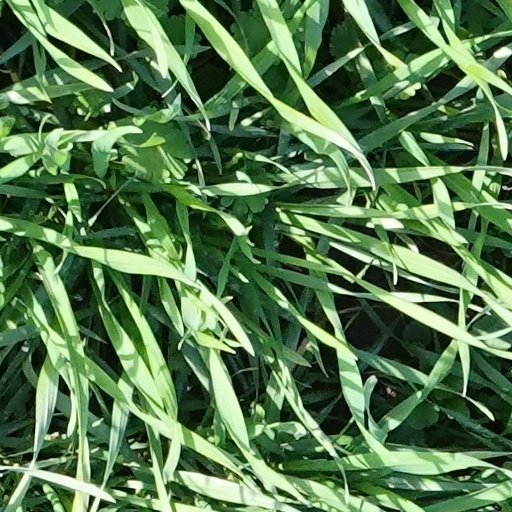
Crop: wheat